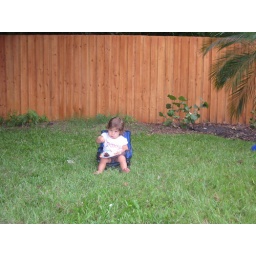
Sophie got her cake and ice cream and went to her seat away from all the ruckus to eat in peace.